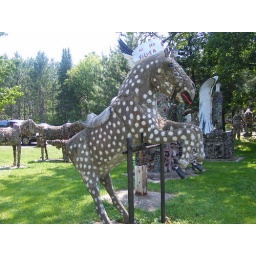
We went to this cool park in Phillips Wisconsin everthing is glass and rocks !!